Gaston of Foix, Duke of Nemours

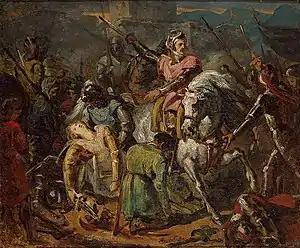
"The Death of Gaston de Foix at Ravenna" by the 19th century artist Ary Scheffer.

Gaston's force marched his army south through the snow to arrive at Ravenna unexpectedly and threatened to besiege it. Cardona at Imola now encamped his army on marshy ground before Ravenna. Gaston had about 23,000 soldiers, 8,500 of which were German landsknechte, and 54 artillery pieces. Cardona had roughly 16,000 troops and 30 artillery pieces; the garrison of Ravenna could count about 5,000 men. Gaston sent a formal invitation for battle to Cardona, who readily accepted.